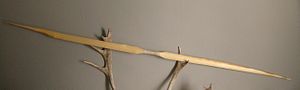
Bueskydning / Buetyper / Traditionelle buetyper / Fladbue
En fladbue fremstillet efter Holmegårdsbuerne.
Bueskydning er en aktivitet, der går ud på at ramme et mål ved at skyde pile af sted ved hjælp af en bue.